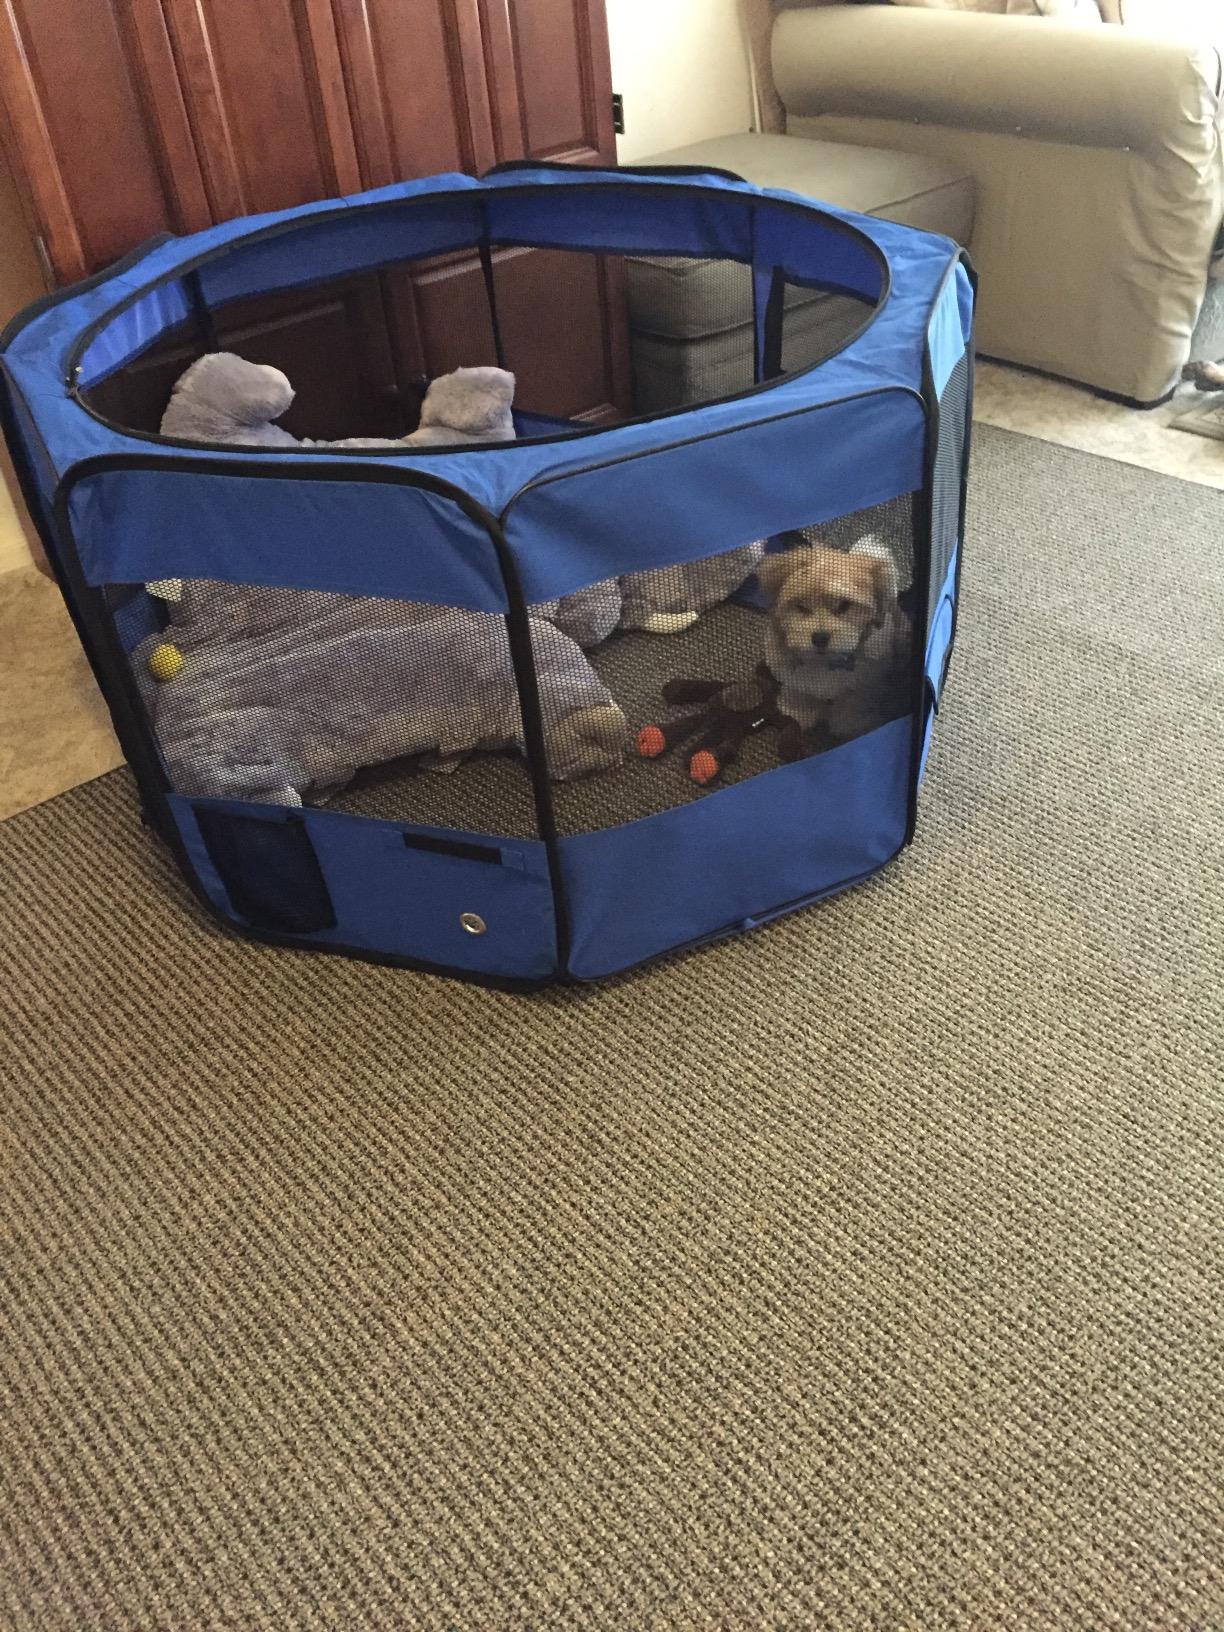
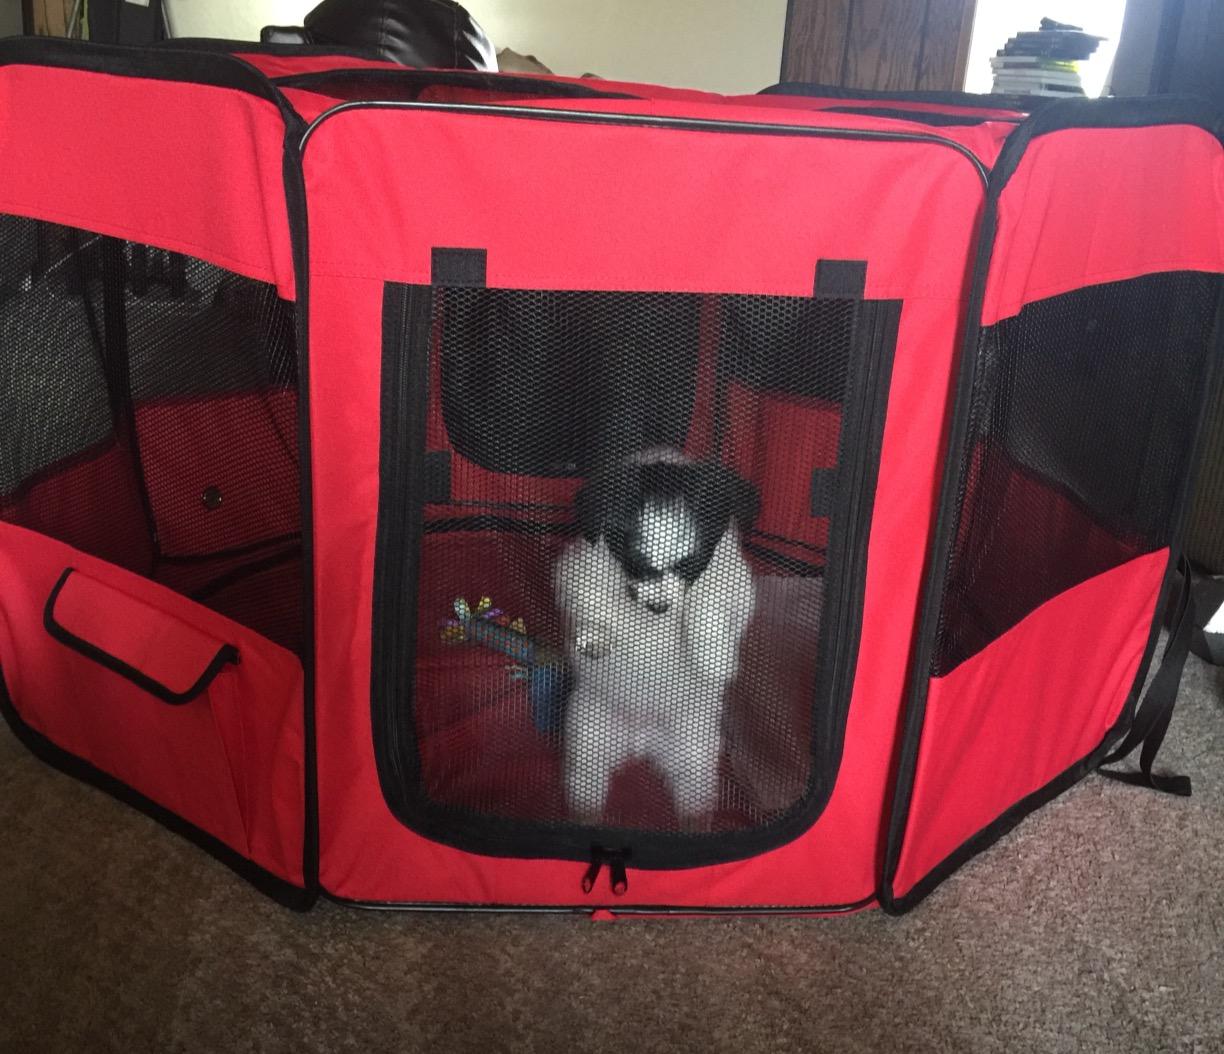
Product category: items_kennel
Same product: no